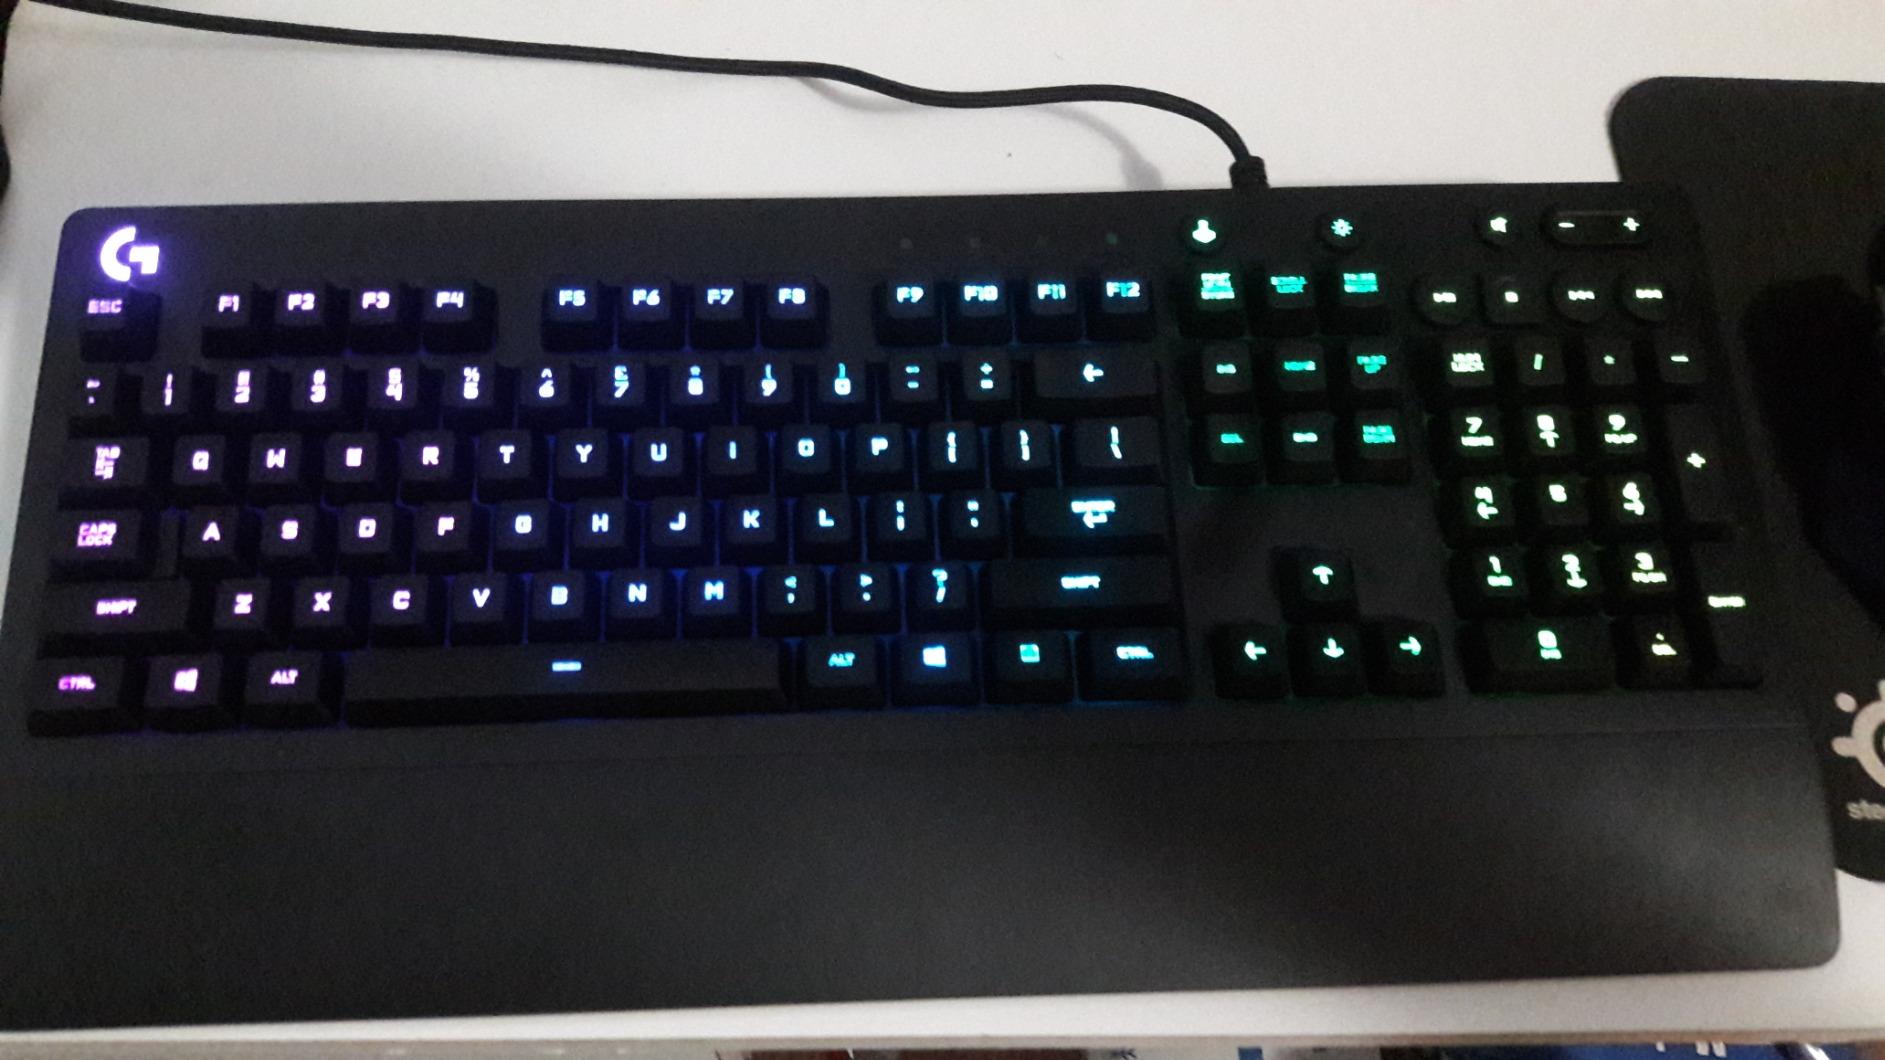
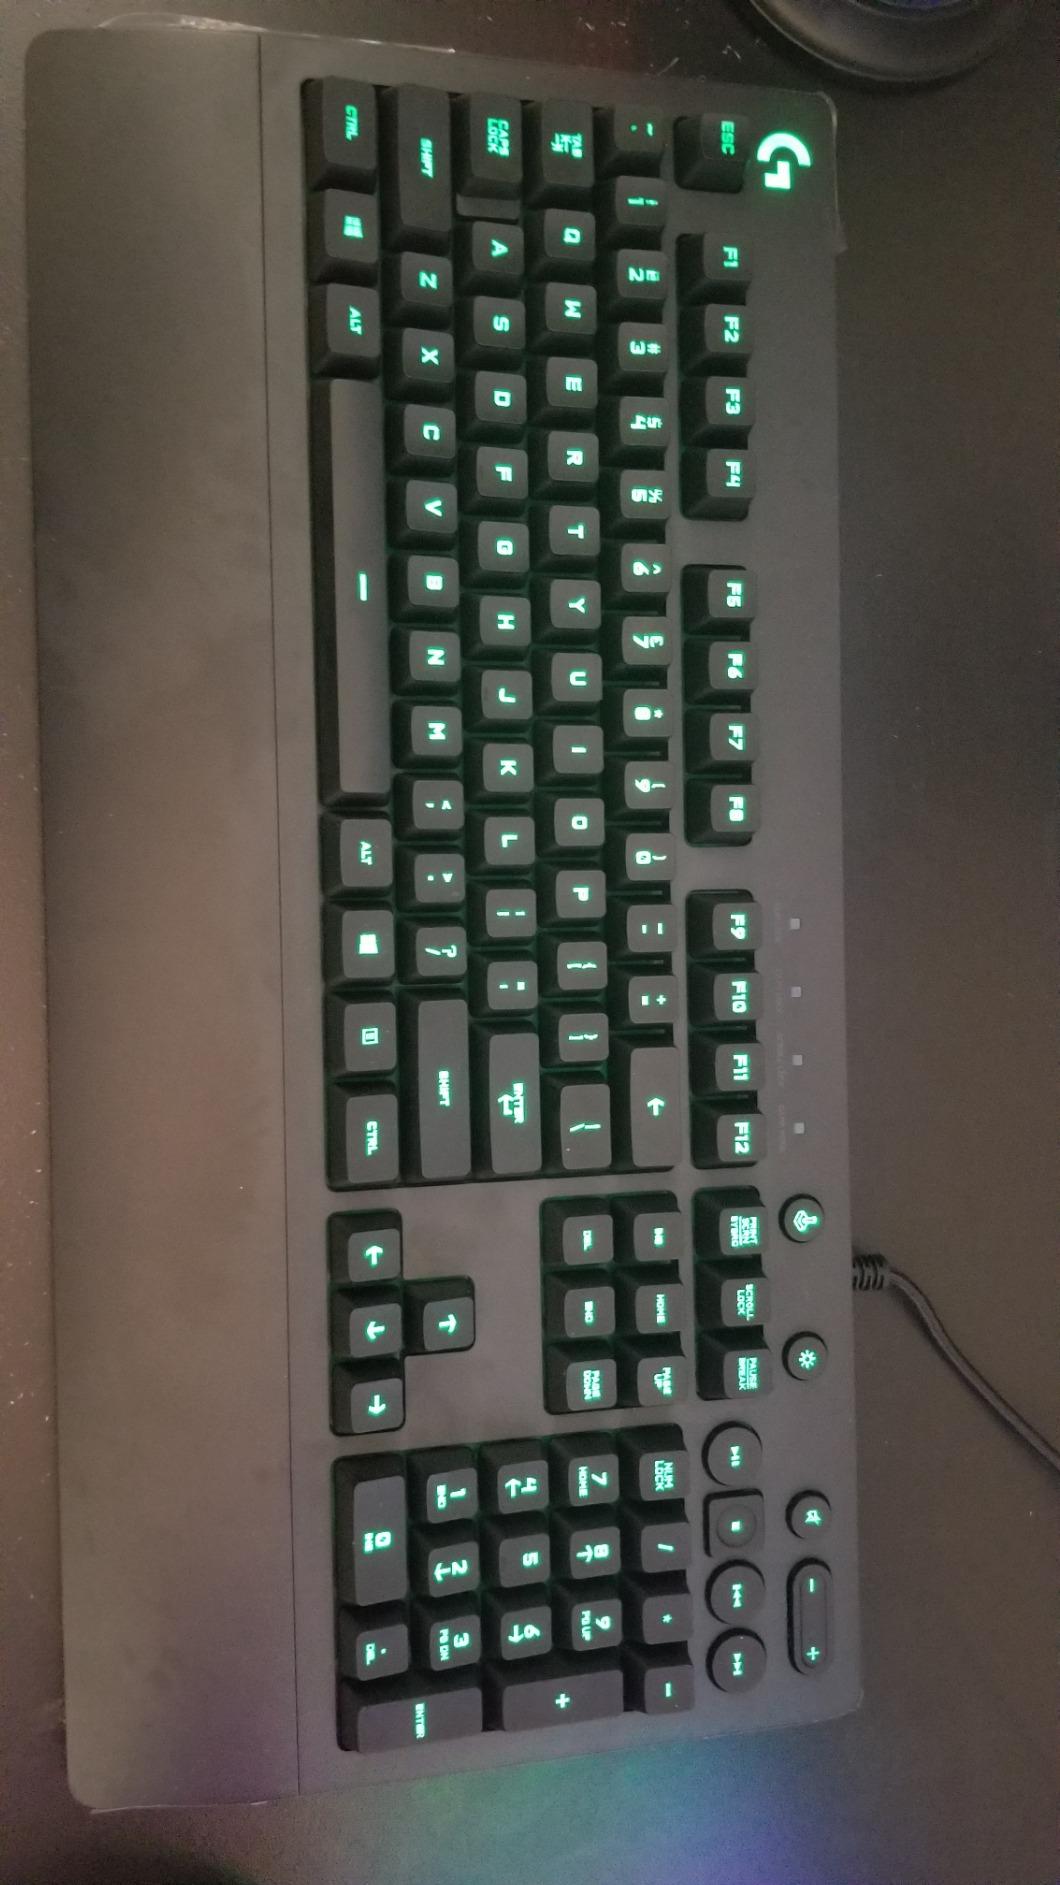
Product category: keyboard
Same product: yes